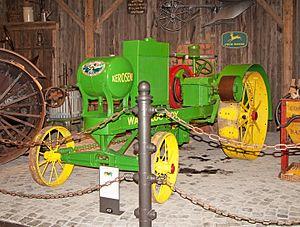
John Froelich, est un entrepreneur américain qui conçut en 1892 un tracteur agricole équipé d’un moteur à essence. Ce tracteur est considéré comme le tout premier tracteur équipé d’un moteur à explosion fabriqué de manière industrielle, c'est aussi le précurseur des tracteurs agricoles produits par John Deere.